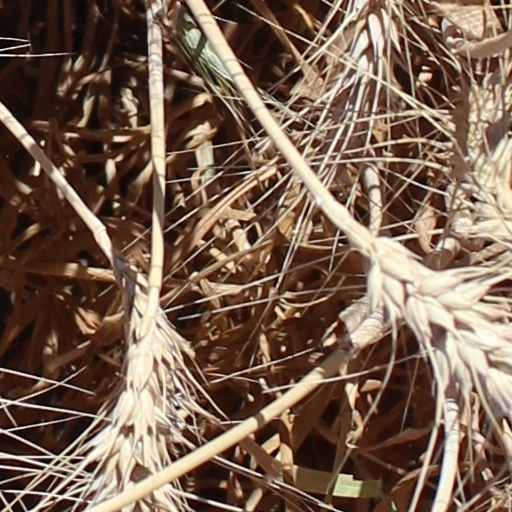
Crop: wheat